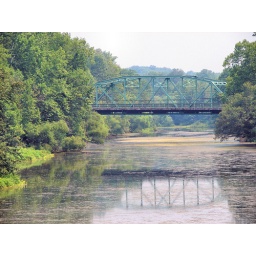
bridge over mirky water